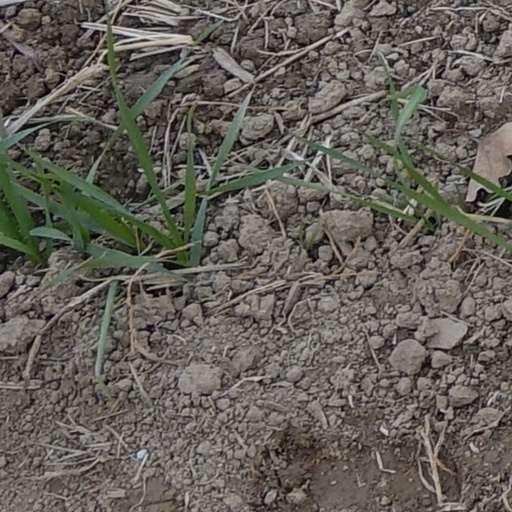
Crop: wheat